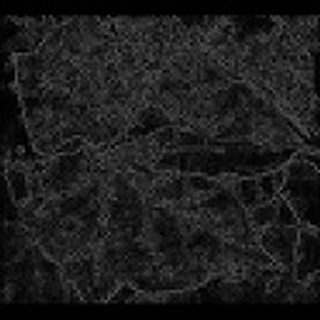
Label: cotton_bacterial_blight